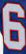
Number: 6